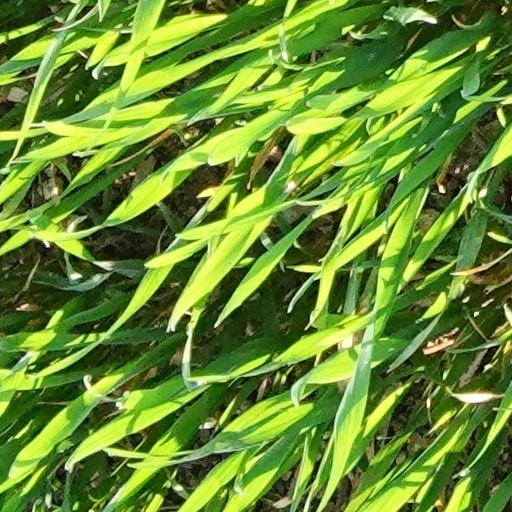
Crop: wheat